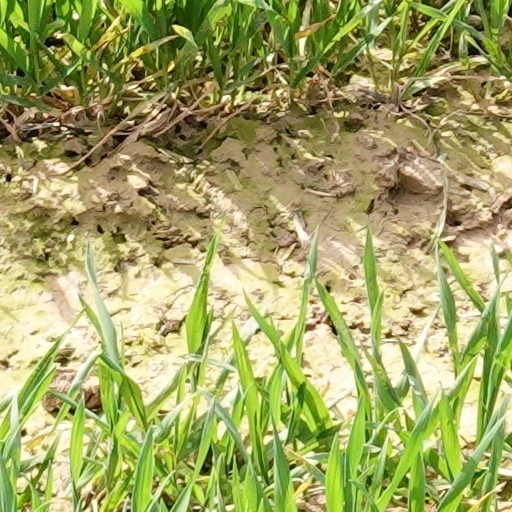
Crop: wheat